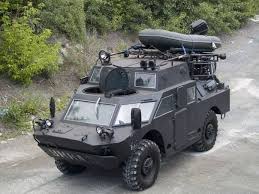
Label: BTR